William Henry Smith (American politician)

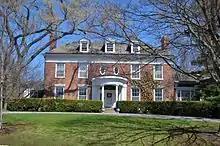
Smith's estate in Lake Forest, Illinois

Smith resigned as Secretary January 14, 1868 to run the "Cincinnati Chronicle" for a short time until failing health caused his resignation. In 1870 he took charge of the Western Associated Press in Chicago. In 1877, President Hayes appointed him Collector of the Port of Chicago. In January, 1883, he led the merger of the Western Associated Press and the New York Associated Press, and was General Manager of the company.